Wolves in the Throne Room

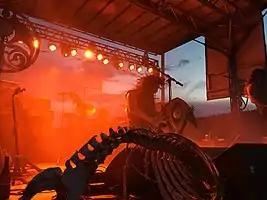
Wolves in the Throne Room performing live at Fire in the Mountains Festival 2019

Wolves in the Throne Room is an American black metal band formed in 2002 in Olympia, Washington, by brothers Aaron and Nathan Weaver. They have released seven full-length albums, two live albums, and two EPs to date. They have stated one of the founding concepts of the band to be channeling the "energies of the Pacific Northwest's landscape" into musical form.